Zmanim

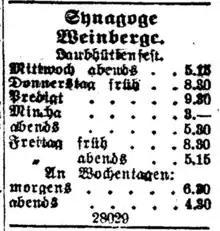
"Zmanim" of Vinohrady synagogue in Bohemia from 1916 "Prager Tagblatt" newspaper

Zmanim (literally means "times", singular "zman") are specific times of the day mentioned in Jewish law.